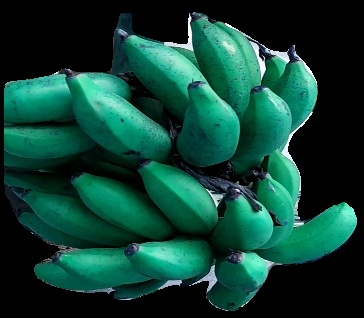
Variety: rasbale
Grade: grade3